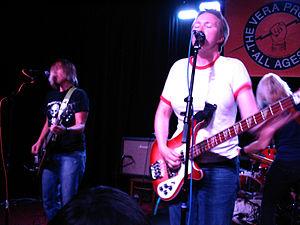
Team Dresch est un groupe de punk rock américain, ayant enregistré dans les années 1990 et ayant profondément influencé le mouvement queercore do it yourself, ainsi que la scène indépendante.